Zico (footballer)

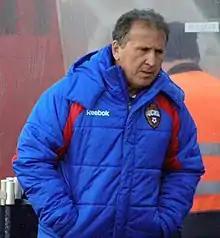
Zico in 2009 as manager of PFC CSKA Moscow

In 2008, he coached FC Bunyodkor in Uzbekistan, where he won the Uzbekistani Cup and the Uzbek League. He subsequently took over at Russian side CSKA Moscow but was fired on 10 September 2009.